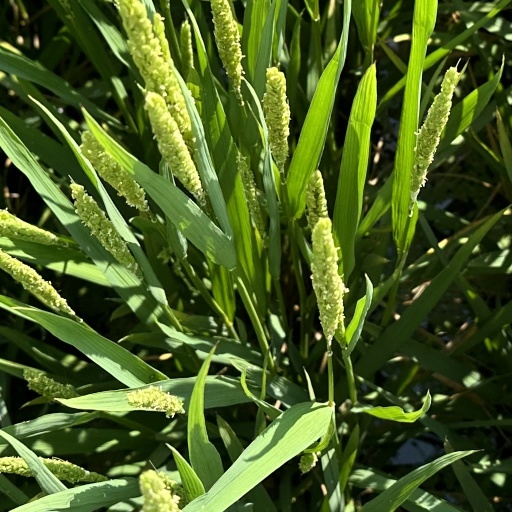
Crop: rice